El Centro, California

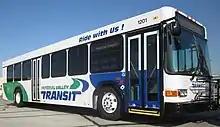
Imperial Valley Transit bus

While the majority of the residents in this community are Hispanic, there is a diverse population with a wide array of interests. In the winter, residents race on nearby sand dunes using four-wheel-drive buggies. During the summer, residents spend time indoors instead of outside. Spanish is a dominant language among residents and over the radio. Many area residents live in both the United States and Mexico and go across the border frequently.